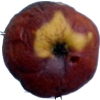
Label: apples